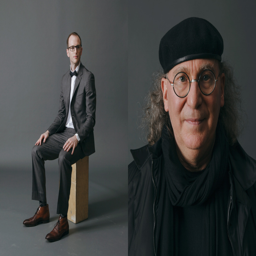
a couple old portraits from last year for magazine .